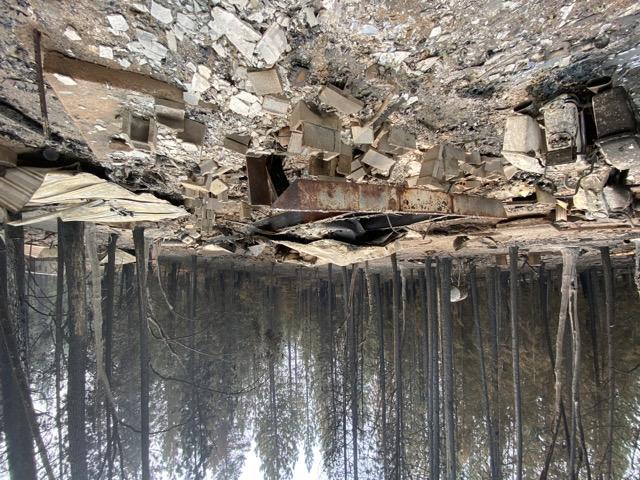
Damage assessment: destroyed